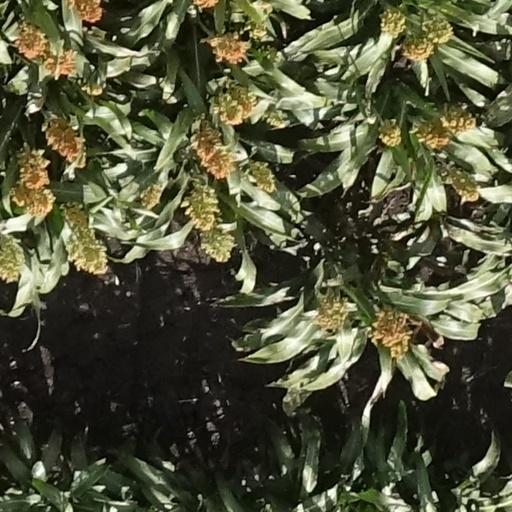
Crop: sorghum